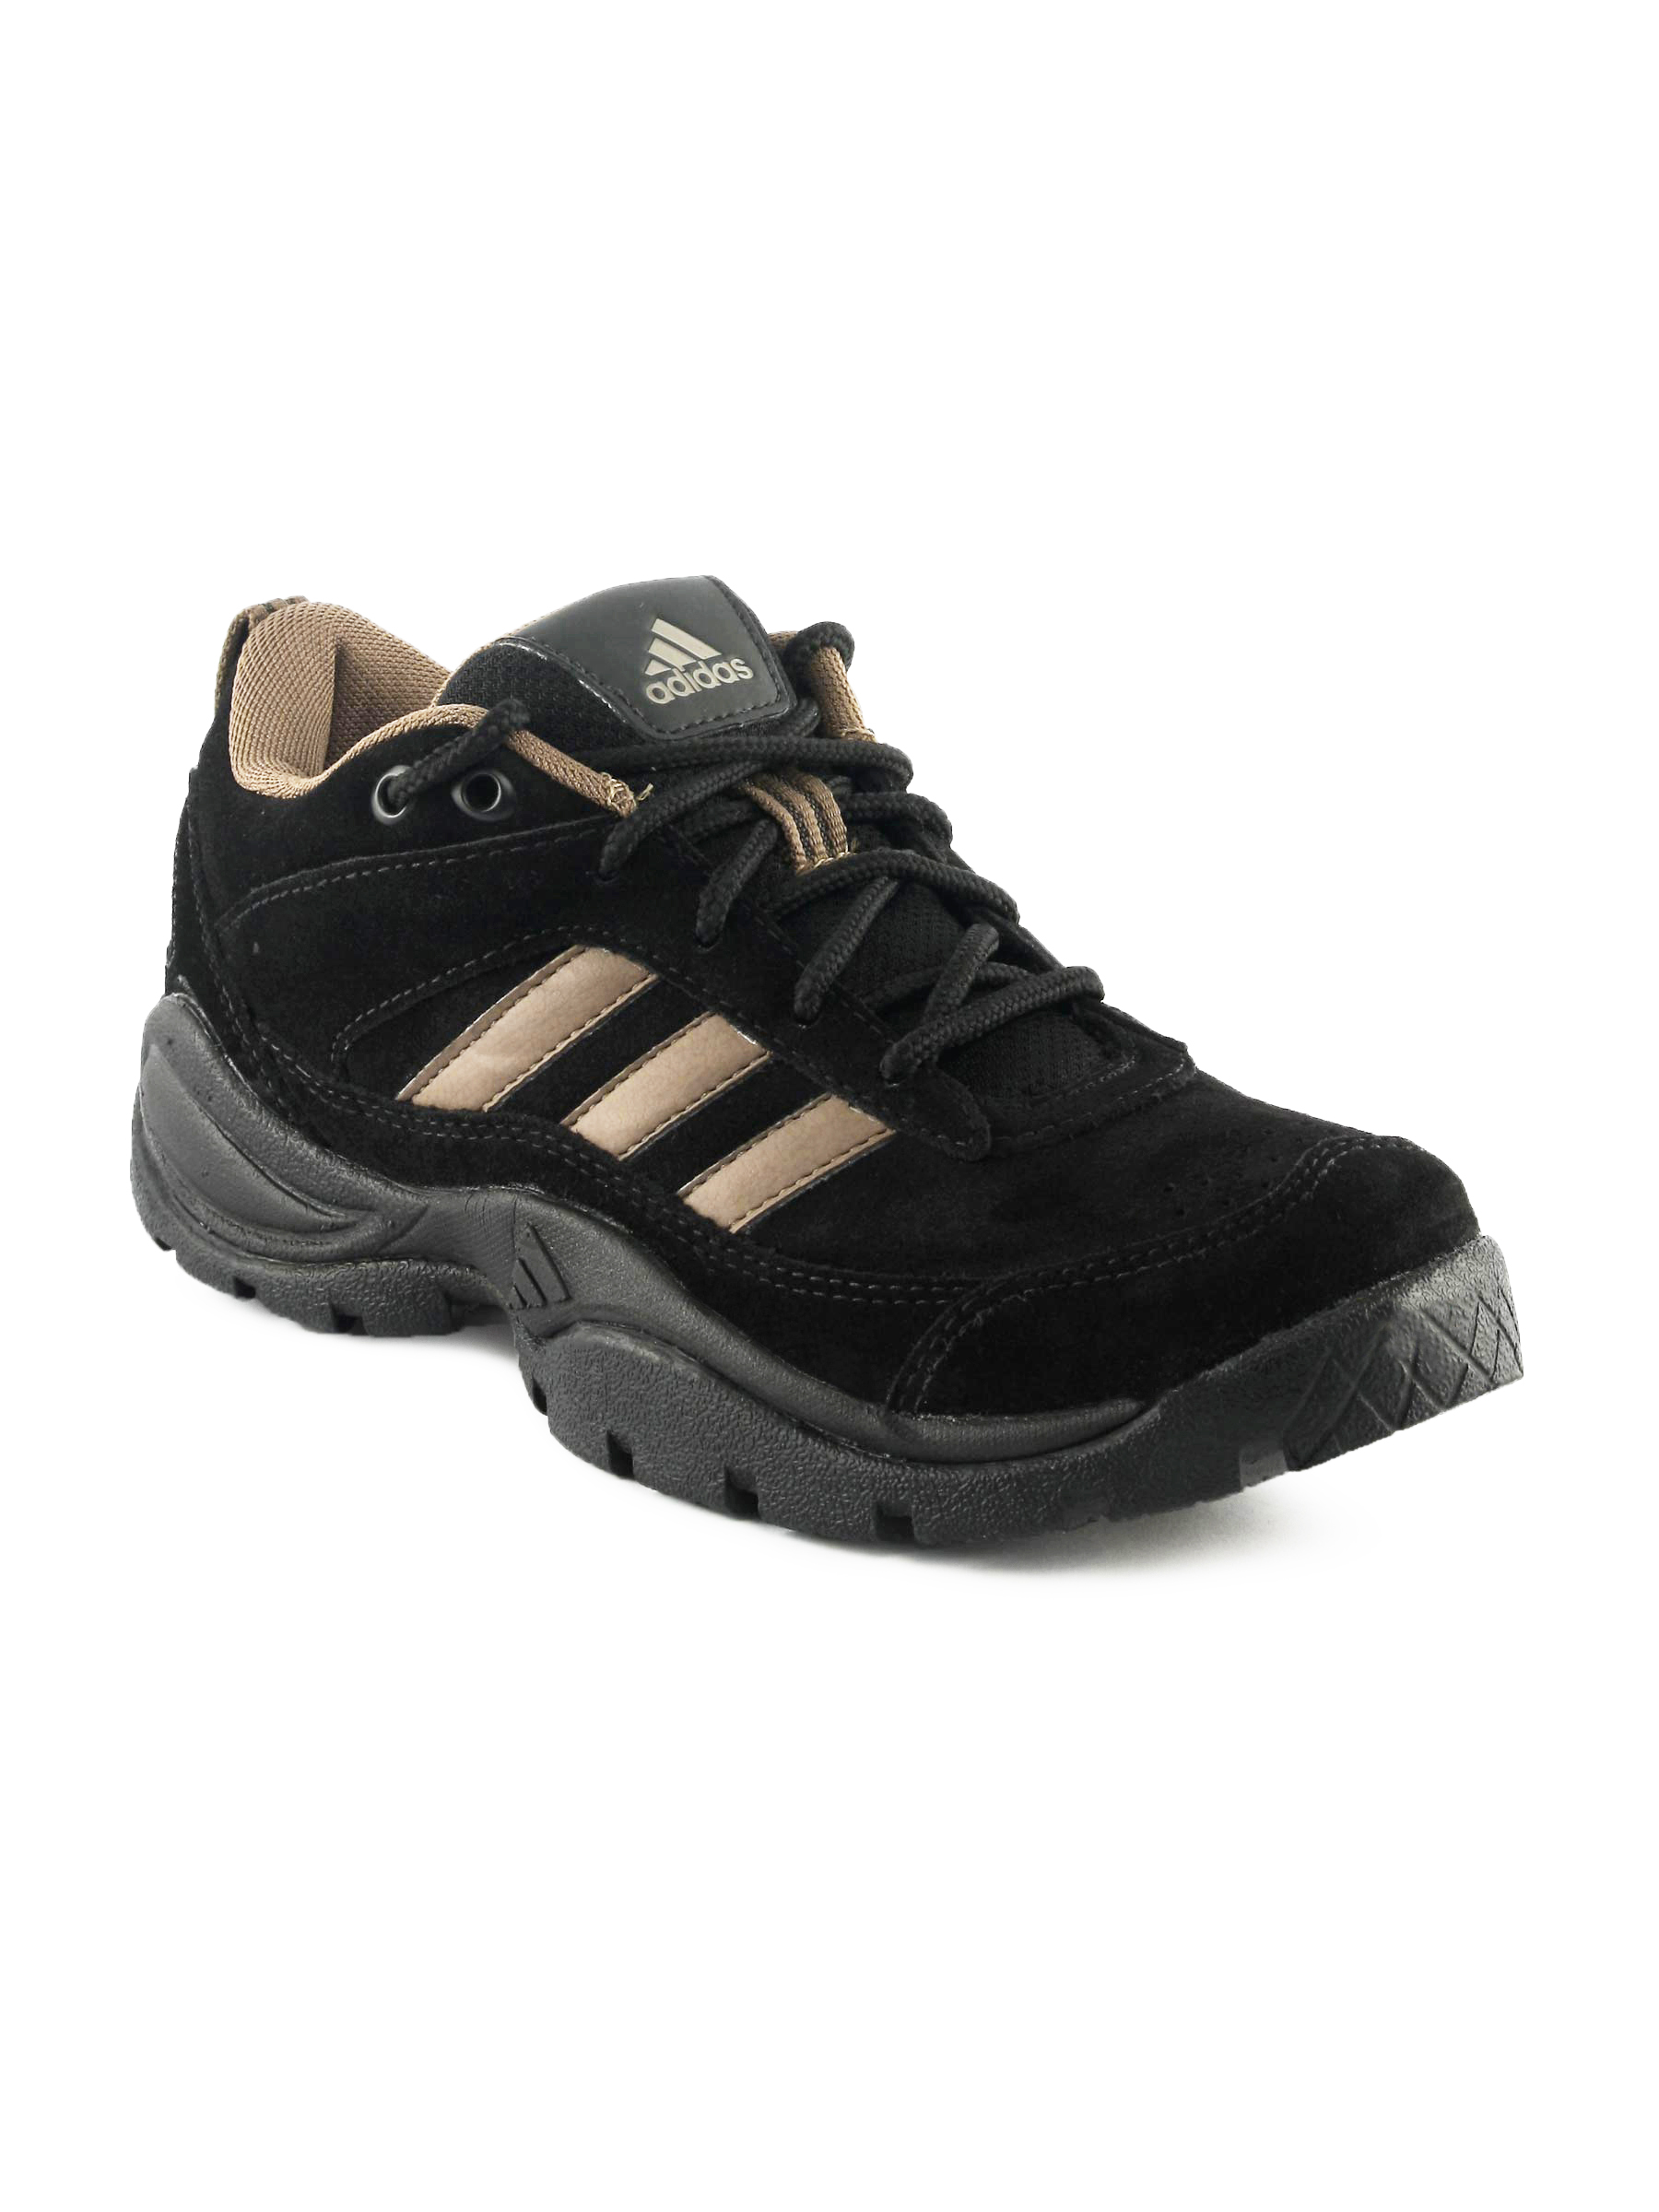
ADIDAS Men Black Zapotec Casual Shoes
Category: Footwear / Shoes / Casual Shoes
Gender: Men
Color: Black
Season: Fall 2011
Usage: Casual